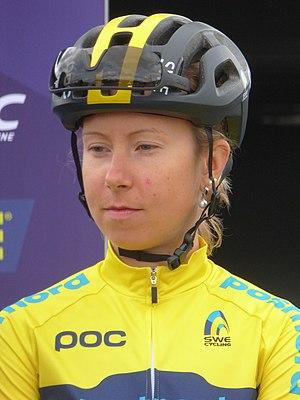
Hanna Nilsson est une coureuse cycliste suédoise, membre de l'équipe BTC City Ljubljana. C'est une grimpeuse.